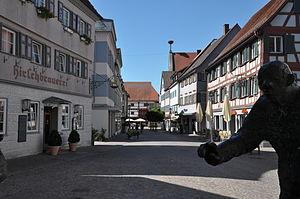
Bad Saulgau est une ville allemande, situe dans l'arrondissement de Sigmaringen dans le Bade-Wurtemberg.